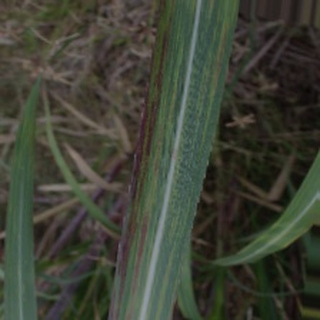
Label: sugarcane_bacterial_blight